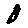
Label: 0